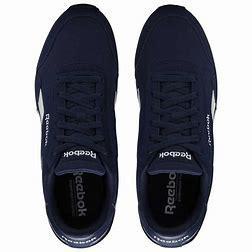
Brand: Reebok
Model: Royal Classic Jogger 3